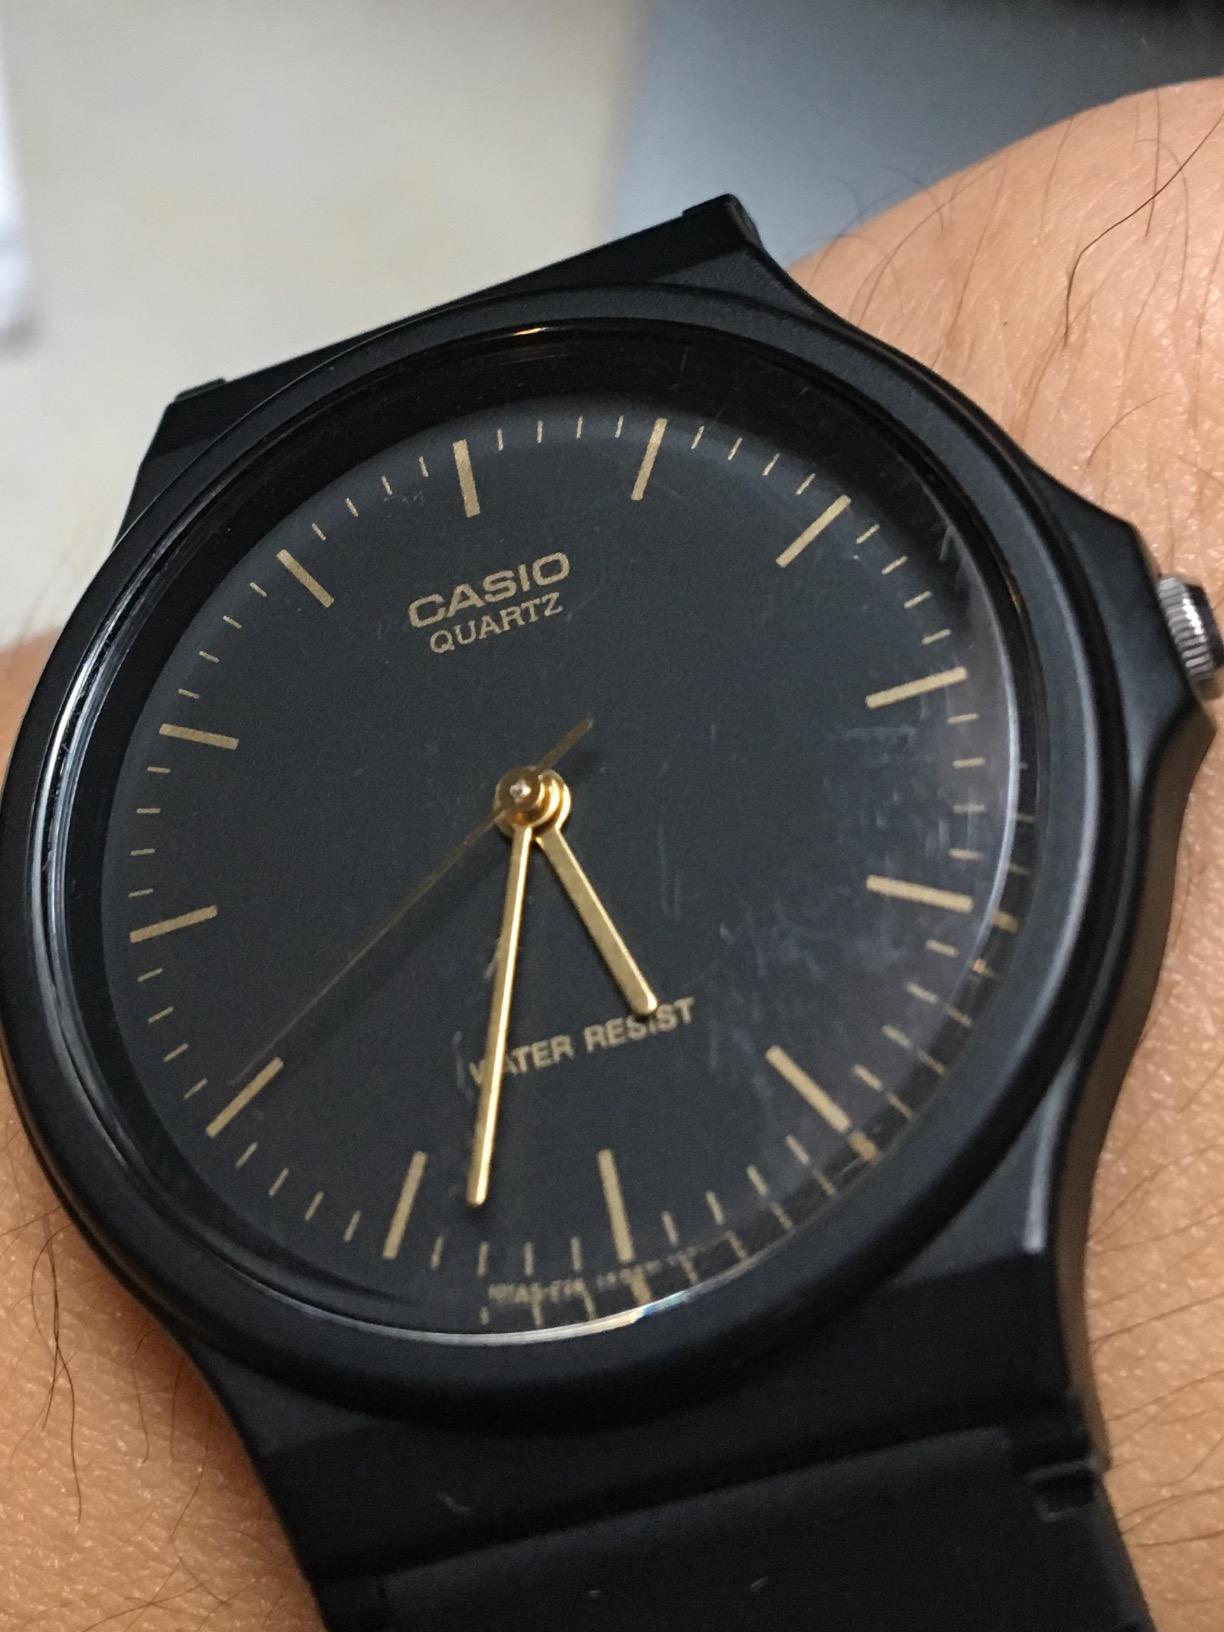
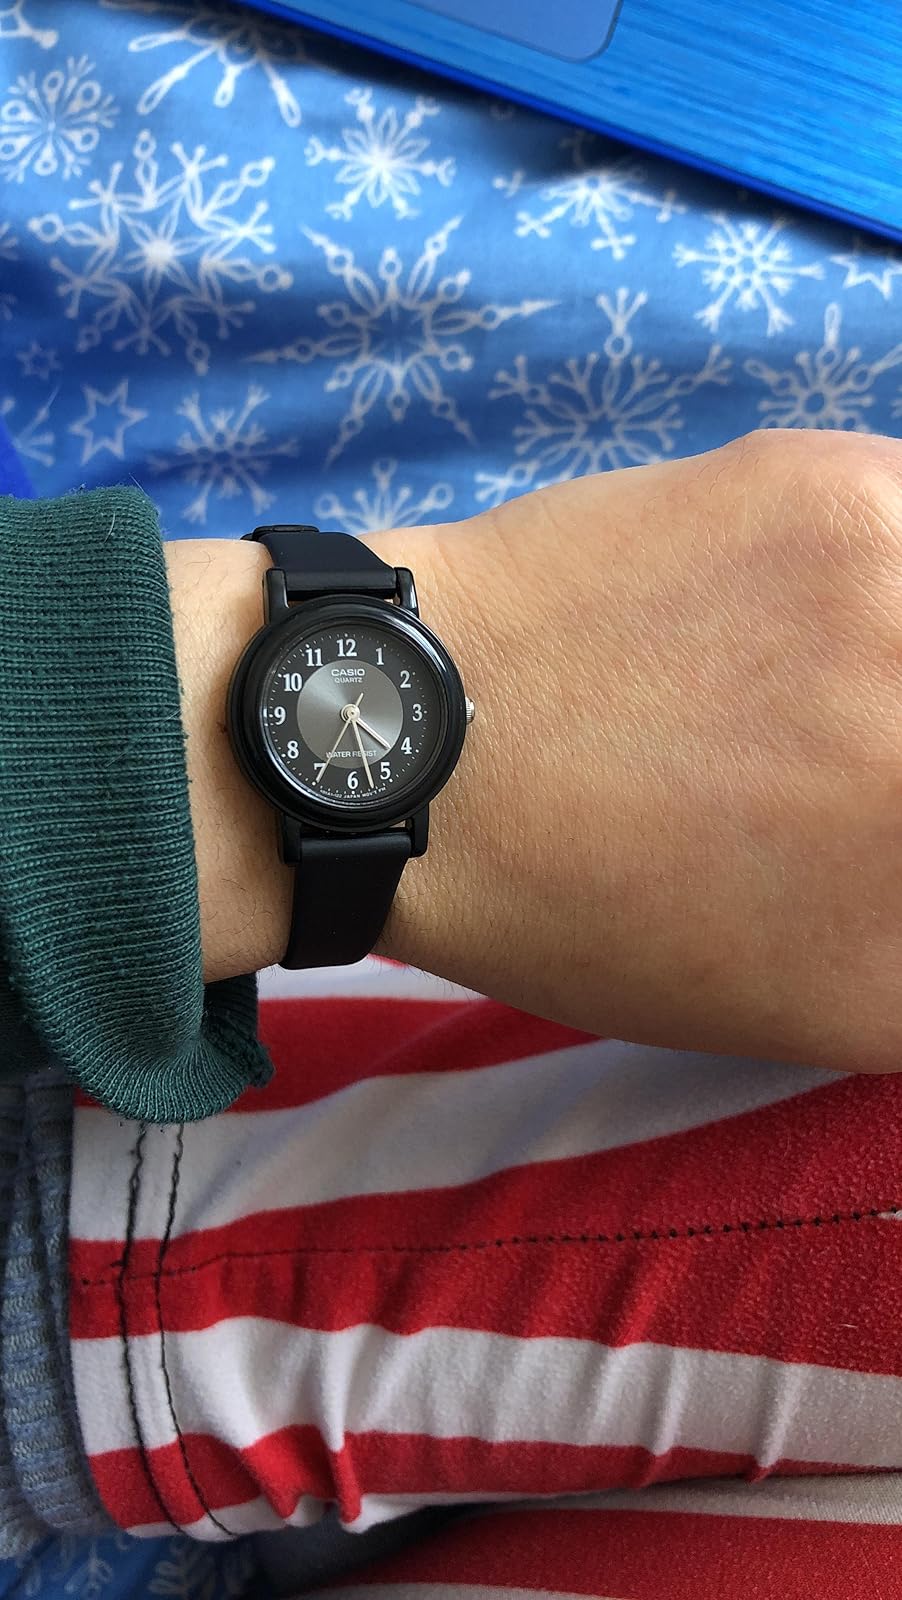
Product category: accessories_watch
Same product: no